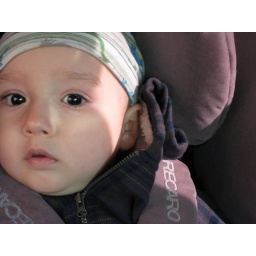
first time in the big boy car seat